Fort Totten State Historic Site

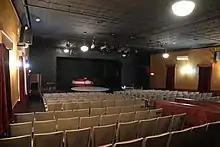
The Fort Totten Little Theater

By the time the Great Depression started, the school had partially converted into a day school, with dormitories still maintained for boarding students. Between 1935 and 1939, it hosted a preventorium for Dakota children suffering from tuberculosis. Its financial situation never recovered after the Great Depression, and in 1959, a new campus opened east of the Fort Totten location. On March 6, 1959, Fort Totten ceased operations and the BIA turned the property over to the State Historical Society of North Dakota; its ownership began in 1960. Fort Totten became a North Dakota State Historic Site later that year and was listed on the National Register of Historic Places on December 9, 1971, and the State of North Dakota allocated funds for renovations. Only the buildings and area immediately surrounding the central square are included in the listing, and nothing of the original fort remains outside this area. One of the former officers' quarters was restored and converted into the Totten Trail Historic Inn in 2001 and 2002, which functions both as a hotel and also as a conference and event venue. In 2015, the State of North Dakota and the State Historical Society of North Dakota jointly allocated and raised $600,000 for renovations to the cafeteria/hospital building.